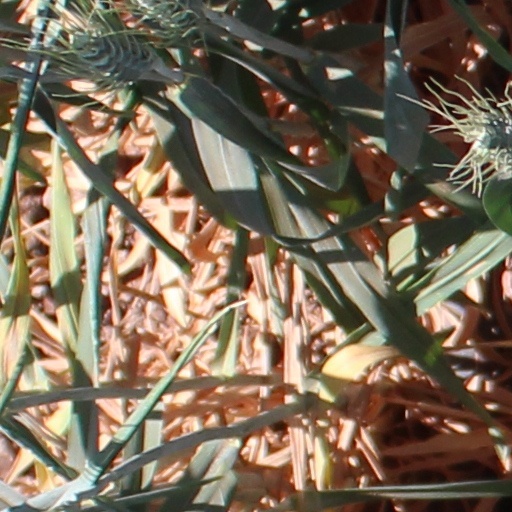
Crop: wheat